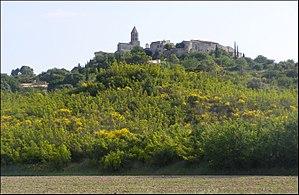
Village de La Garde-Adhémar
L'appellation Drôme provençale concerne une région touristique du département de la Drôme, et qui en occupe approximativement le tiers sud.
La Garde-Adhémar est une commune française située dans le département de la Drôme, en région Auvergne-Rhône-Alpes.